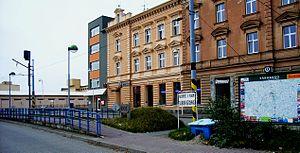
La ligne de chemin de fer Tábor–Bechyně a été la première ligne à traction électrique en République tchèque. Elle a été ouverte le 20 juin 1903. Sa longueur est de 24 km. Elle est alimentée en courant continu de 1500 V ; l'écartement des voies est de 1435 mm.